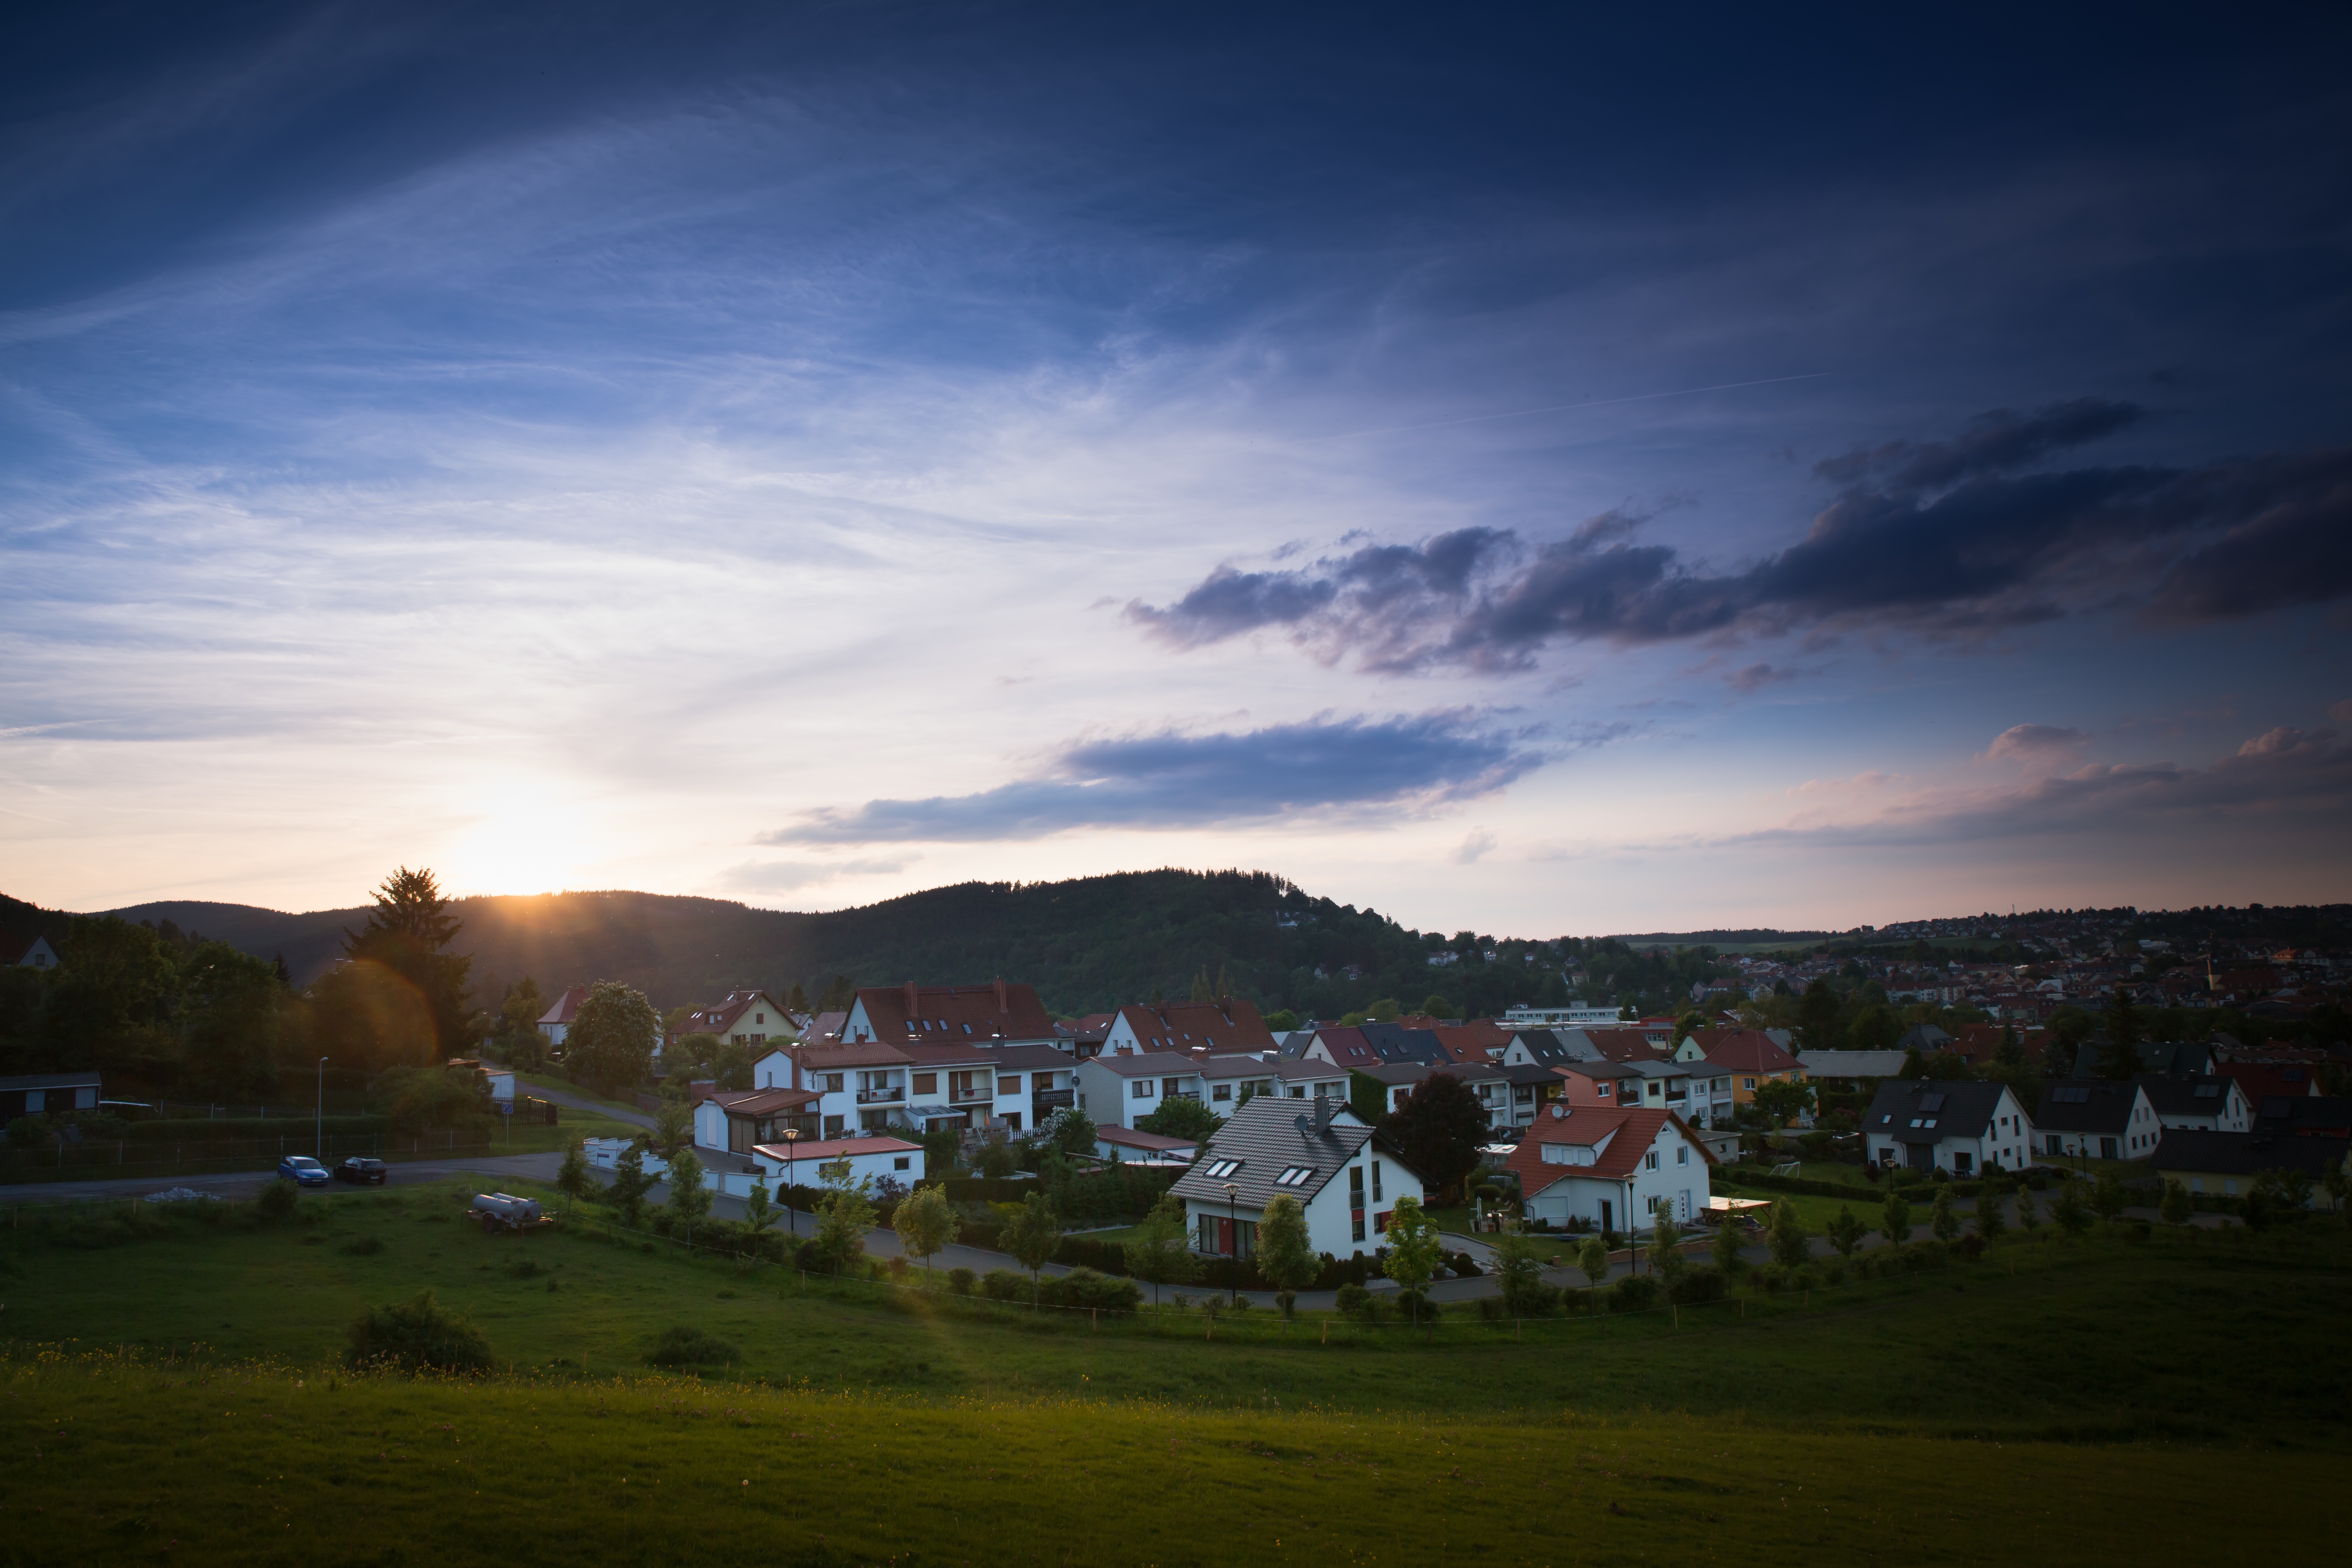
landscape, sea, nature, horizon, mountain, cloud, sky, sun, sunrise, sunset, night, sunlight, morning, hill, dawn, dusk, evening, reflection, rural area, meteorological phenomenon, atmosphere of earth